William Floyd

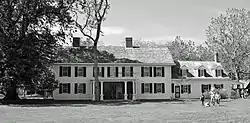
The William Floyd Estate.

The William Floyd House, the family home, is located in Mastic Beach, is part of Fire Island National Seashore and is open to visitors. It consists of the home, grounds and a cemetery of the Floyd family. Over the course of 200 years, eight generations of Floyds have managed the 25-room mansion and 613-acre property. Prior to the 20th century, the estate was much larger.